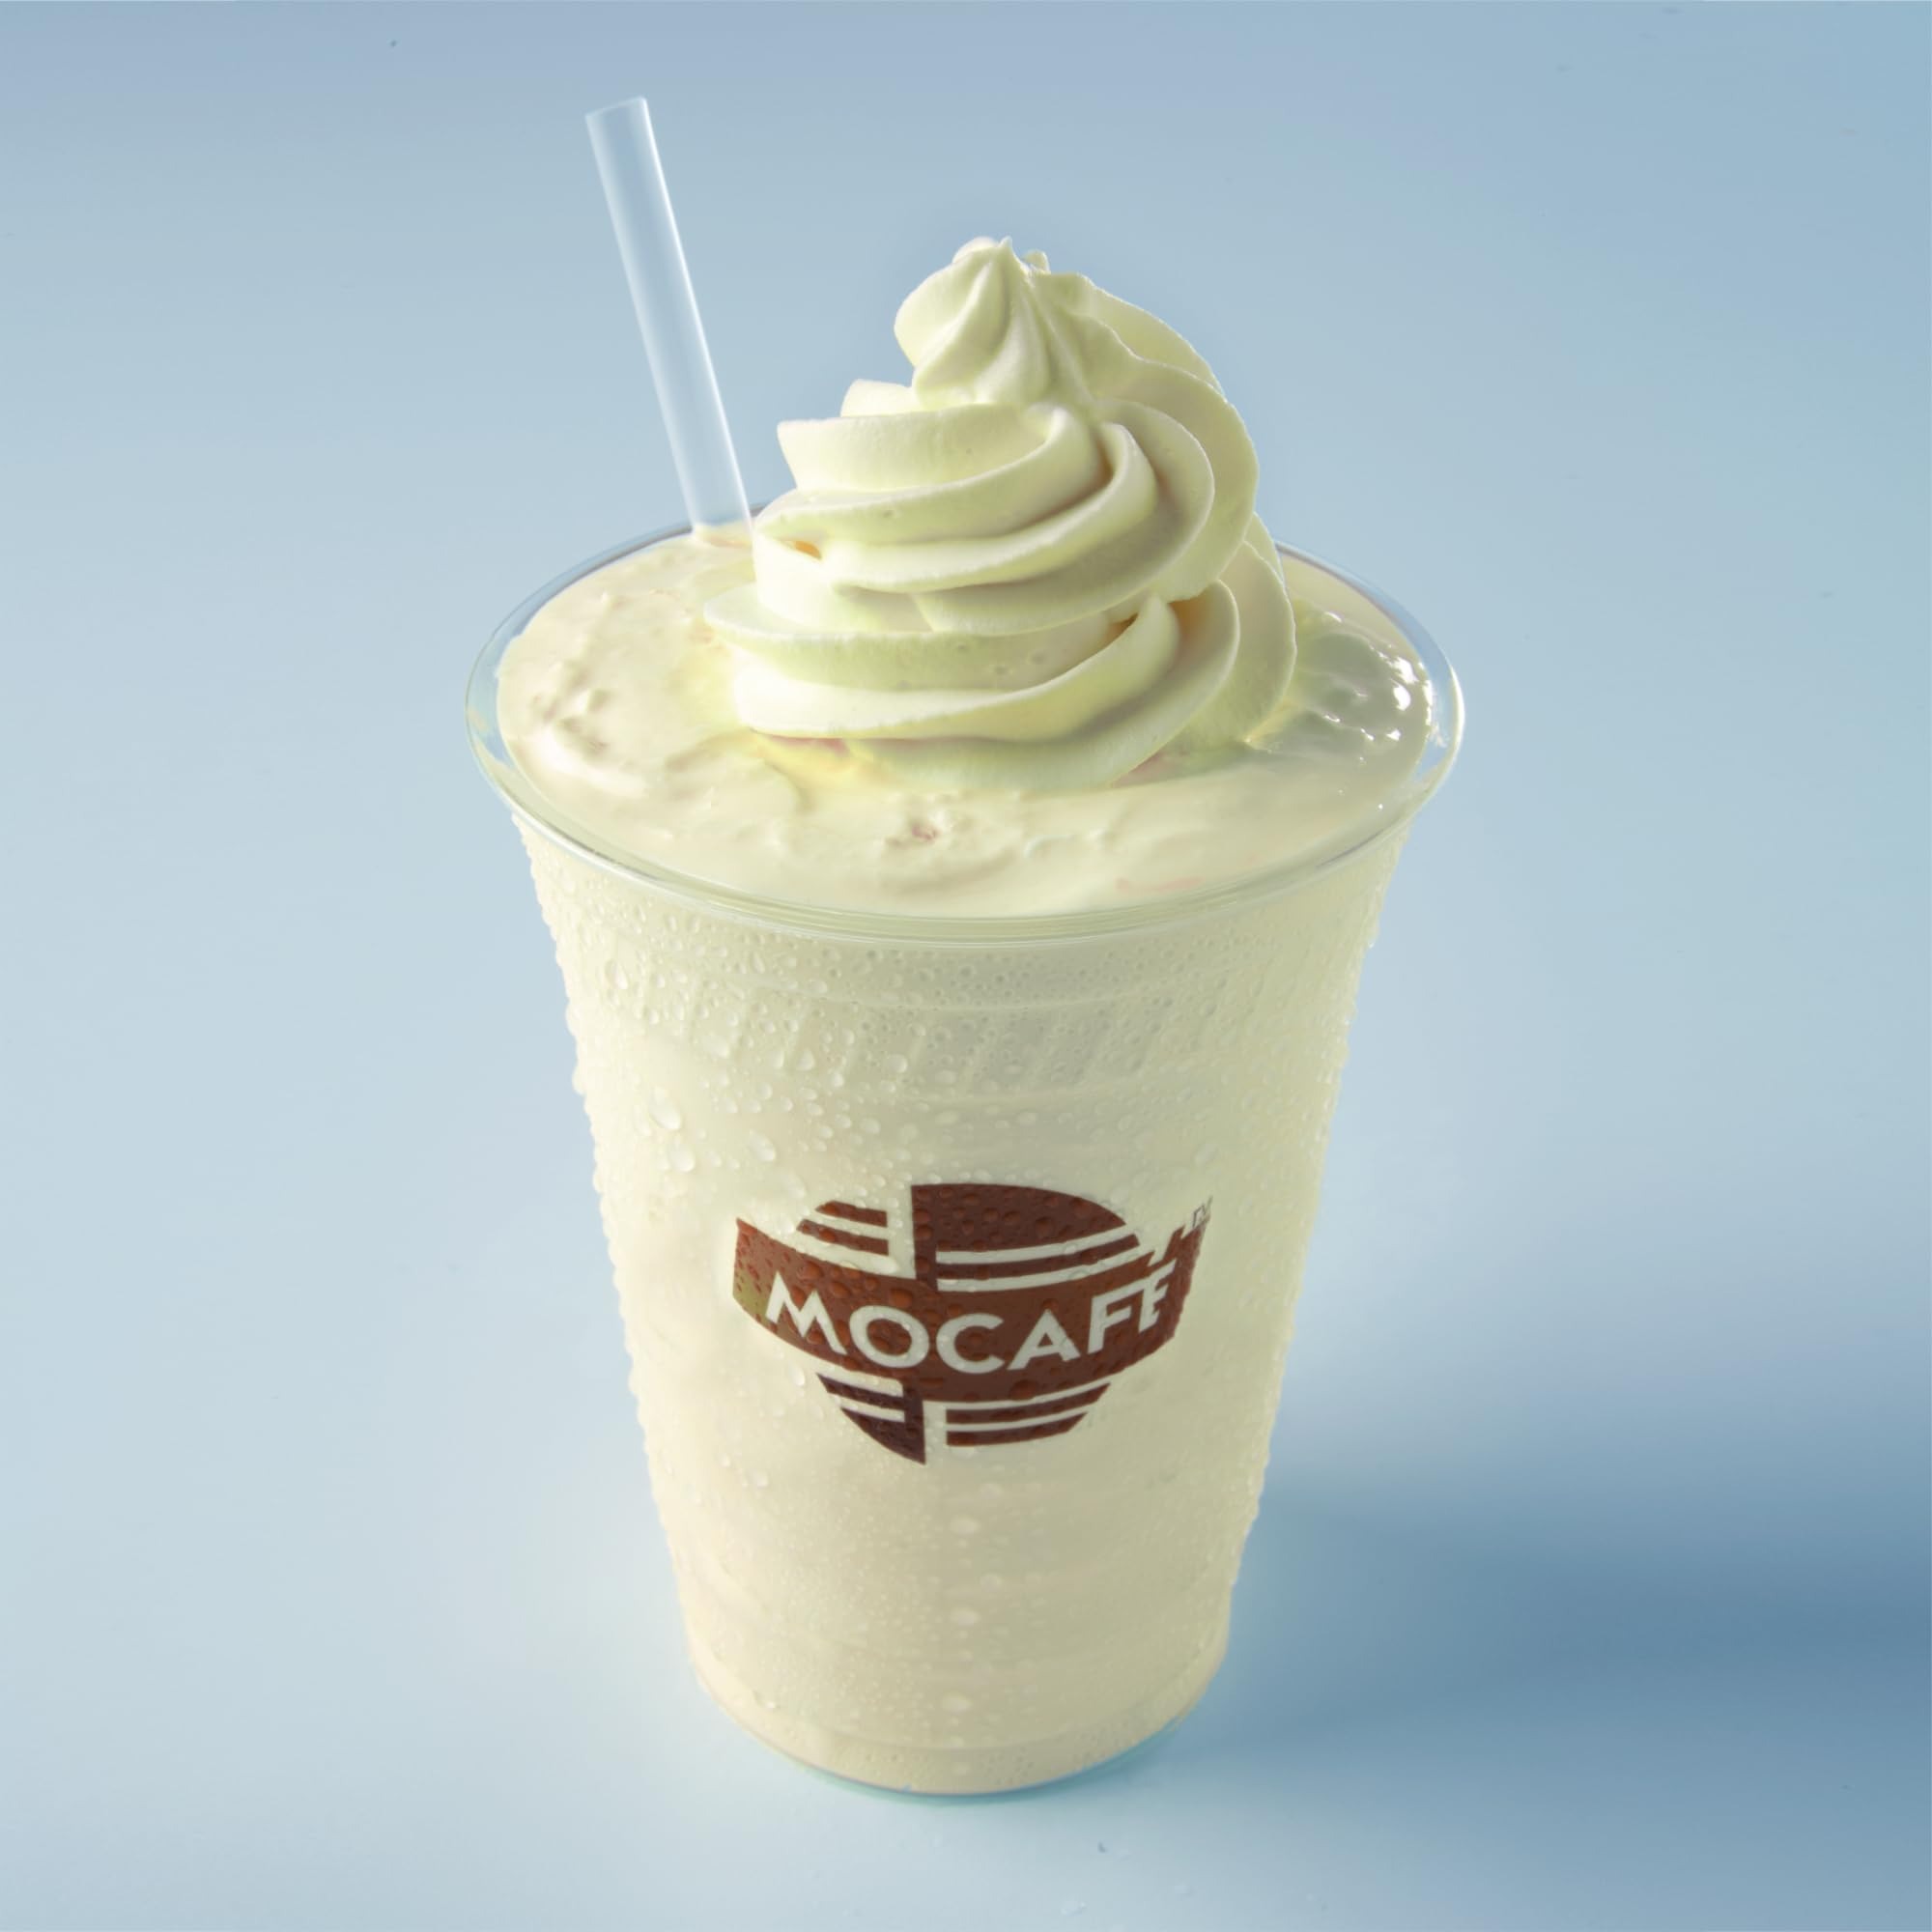
Item Name: MOCAFE White Chocolate Frappe Mix, Instant Blended Ice Beverage Powder, 3lb Bulk Bag
Bullet Point 1: White Chocolate Frappe Mix: A silky-smooth, coffee-free blend with rich white chocolate flavor—perfect for crafting luxurious café-style drinks, desserts, and baked goods.
Bullet Point 2: Smooth & Creamy Flavor: Made with premium ingredients to deliver a velvety texture and indulgent taste in every sip or spoonful.
Bullet Point 3: Versatile Drink Base: It's so easy to make! Just add water, milk or nut milk and serve hot, iced, or blended into a frozen frappe treat—or mix with espresso, coffee or tea to create a decadent White Chocolate Latte.
Bullet Point 4: Perfect for Recipes: Use this white chocolate powder as a delicious base for baking, dessert sauces, or gourmet milkshakes, lattes and frappes.
Bullet Point 5: Café Quality, Bulk Size: Loved by baristas and chefs alike for over 29 years, this white chocolate mix comes in a convenient bulk bag ideal for cafés, bakeries, and home use. Try all of our fun delicious MOCAFE flavors!
Value: 3.0
Unit: pound

Price: 29.99